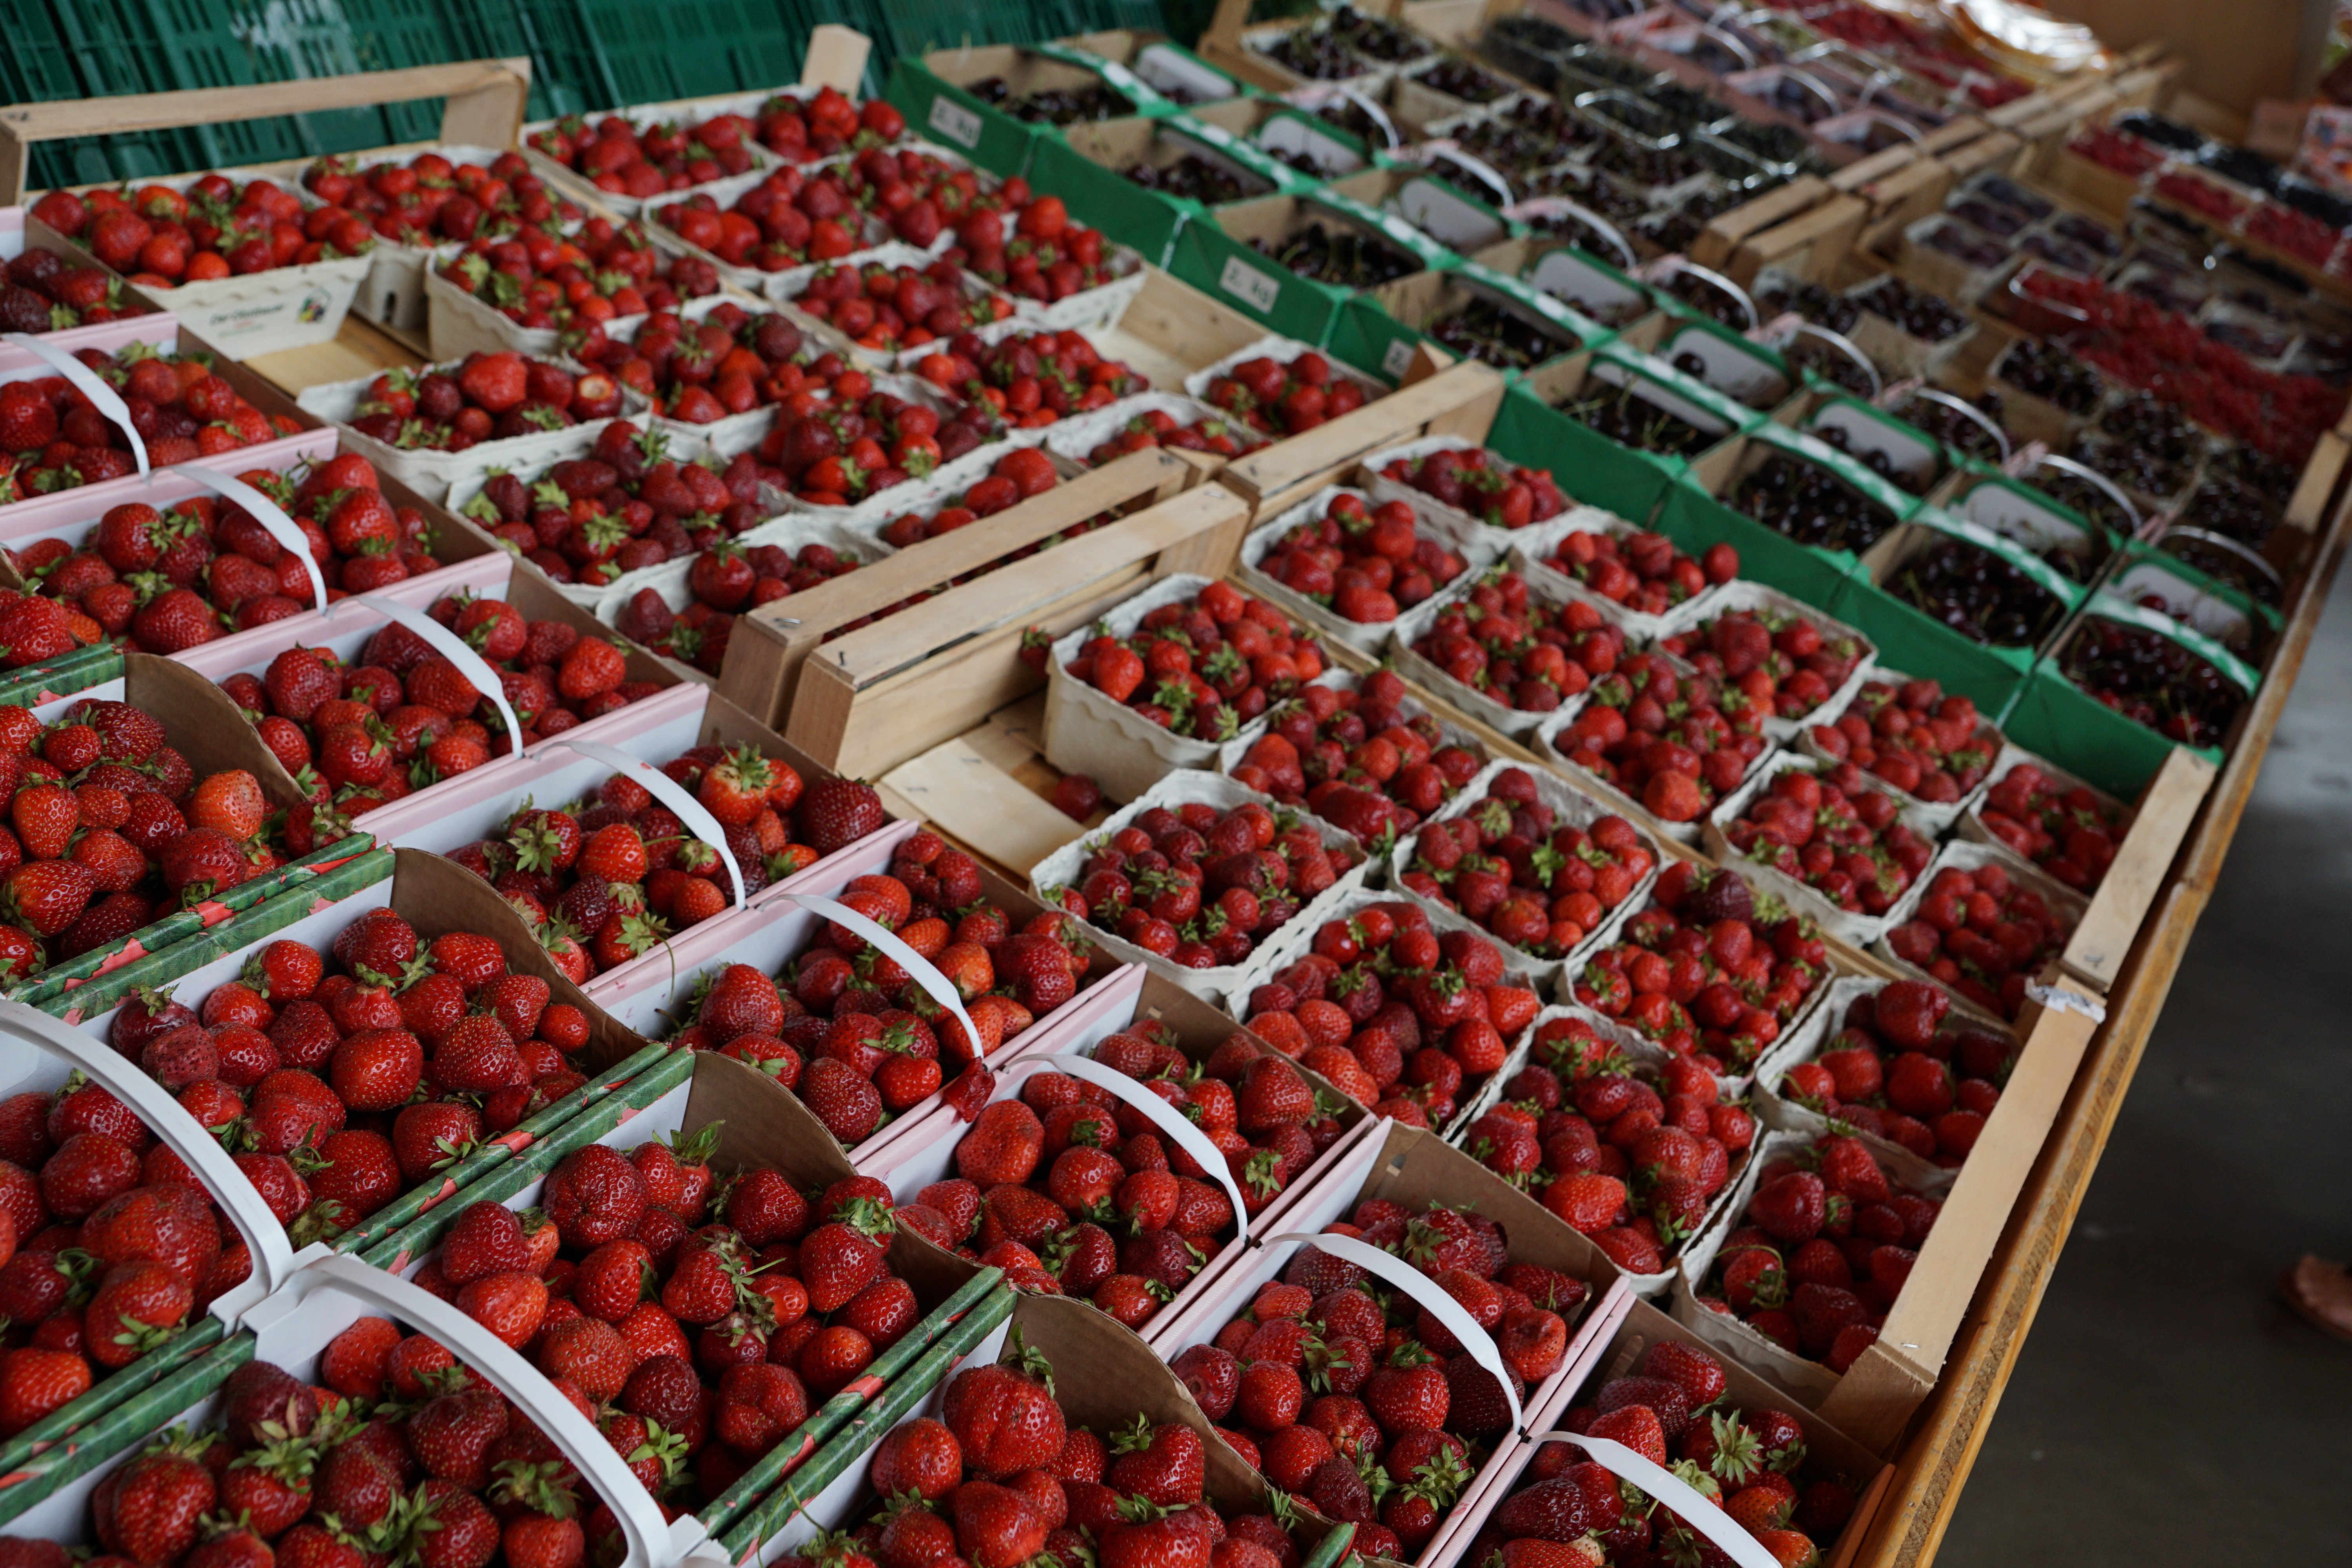
nature, plant, fruit, city, dish, food, red, produce, vegetable, market, marketplace, shopping, healthy, eat, strawberry, public space, berries, supermarket, grocery store, strawberries, vitamins, sell, selection, retail, taste, bazar, flowering plant, gooseberries